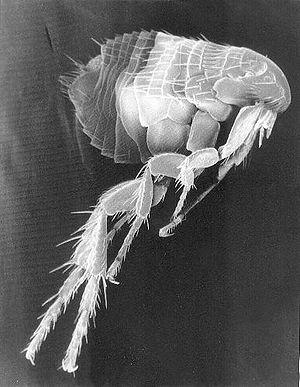
Une puce observée en microscopie électronique. Les puces transmettent de nombreuses maladies qu'elles peuvent transmettre à l'homme par leur morsures. Parmi ces maladies on trouve la peste, causée par la bactérie Yersinia pestis.
La guerre entomologique est un type de guerre biologique qui utilise les insectes comme arme pour attaquer l'ennemi. Le concept existe depuis des siècles et la recherche et de développement se sont poursuivis dans l'ère moderne. La guerre entomologique a été appliquée au combat par le Japon et plusieurs autres pays ont développé des programmes de guerre entomologique ou ont été accusés de les avoir mis en œuvre.
Les pattes d'un insecte sont des membres articulés supportés par le thorax. Les trois paires de pattes, une à chaque segment du thorax, sont la caractéristique de la classe des hexapodes.
Les puces forment l'ordre des siphonaptères, anciennement dénommés aphaniptères. Ce sont des insectes ptérygotes holométaboles, caractérisés entre autres par leurs pièces buccales conformées en un appareil piqueur-suceur. Elles sont ectoparasites : les puces actuelles infestent les mammifères et quelques oiseaux, et vivent du sang de leurs porteurs. Comme elles passent facilement d'un animal à l'autre, elles peuvent véhiculer diverses maladies animales, humaines ou zoonotiques. Elles sont aussi une source possible d'allergies.